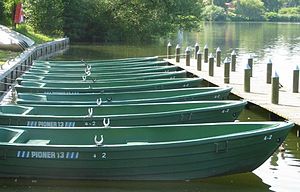
Robåd
Robåde ved Holte Havn)
""Pioner 13"" robåde ved Vejlesø og Holte Havn. 2004"
En robåd er et ældgammelt transportmiddel, hvor drivkraften er en åre, der bevæges af et menneske, der sidder modsat sejlretningen.